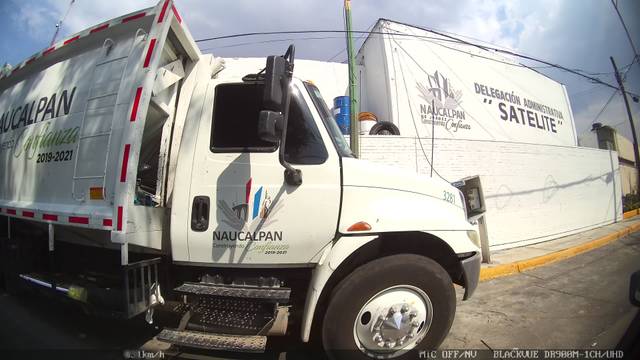
Region: Mexico
Coordinates: 19.501, -99.23